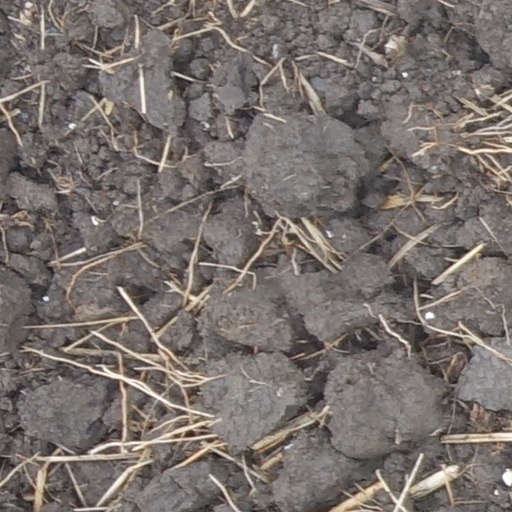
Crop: wheat